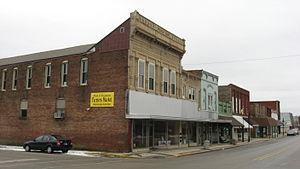
La ville de Sheridan est située dans le comté de Hamilton, dans l’État de l’Indiana, aux États-Unis. Sa population s’élevait à 2 665 habitants lors du recensement de 2010, estimée à 3 004 habitants en 2016.